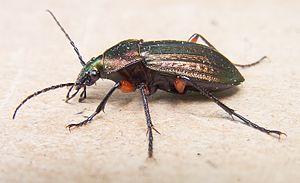
Carabus arvensis, le carabe des champs, est une espèce d'insectes coléoptères de la famille des Carabidae.